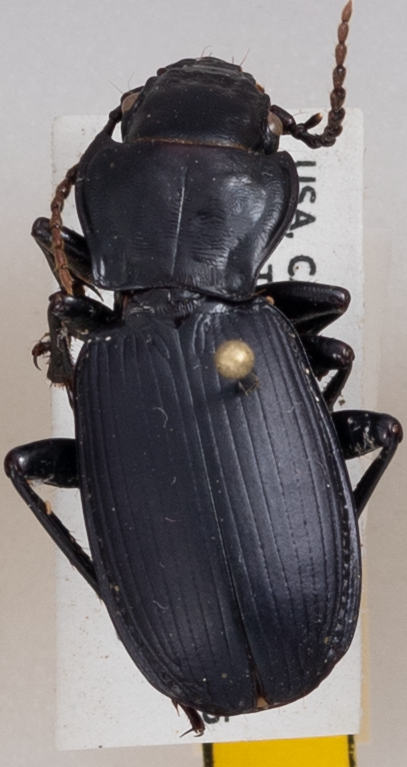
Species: Pterostichus lama
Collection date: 2019-08-05
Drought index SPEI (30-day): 0.746
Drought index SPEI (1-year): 0.54
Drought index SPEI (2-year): -0.03